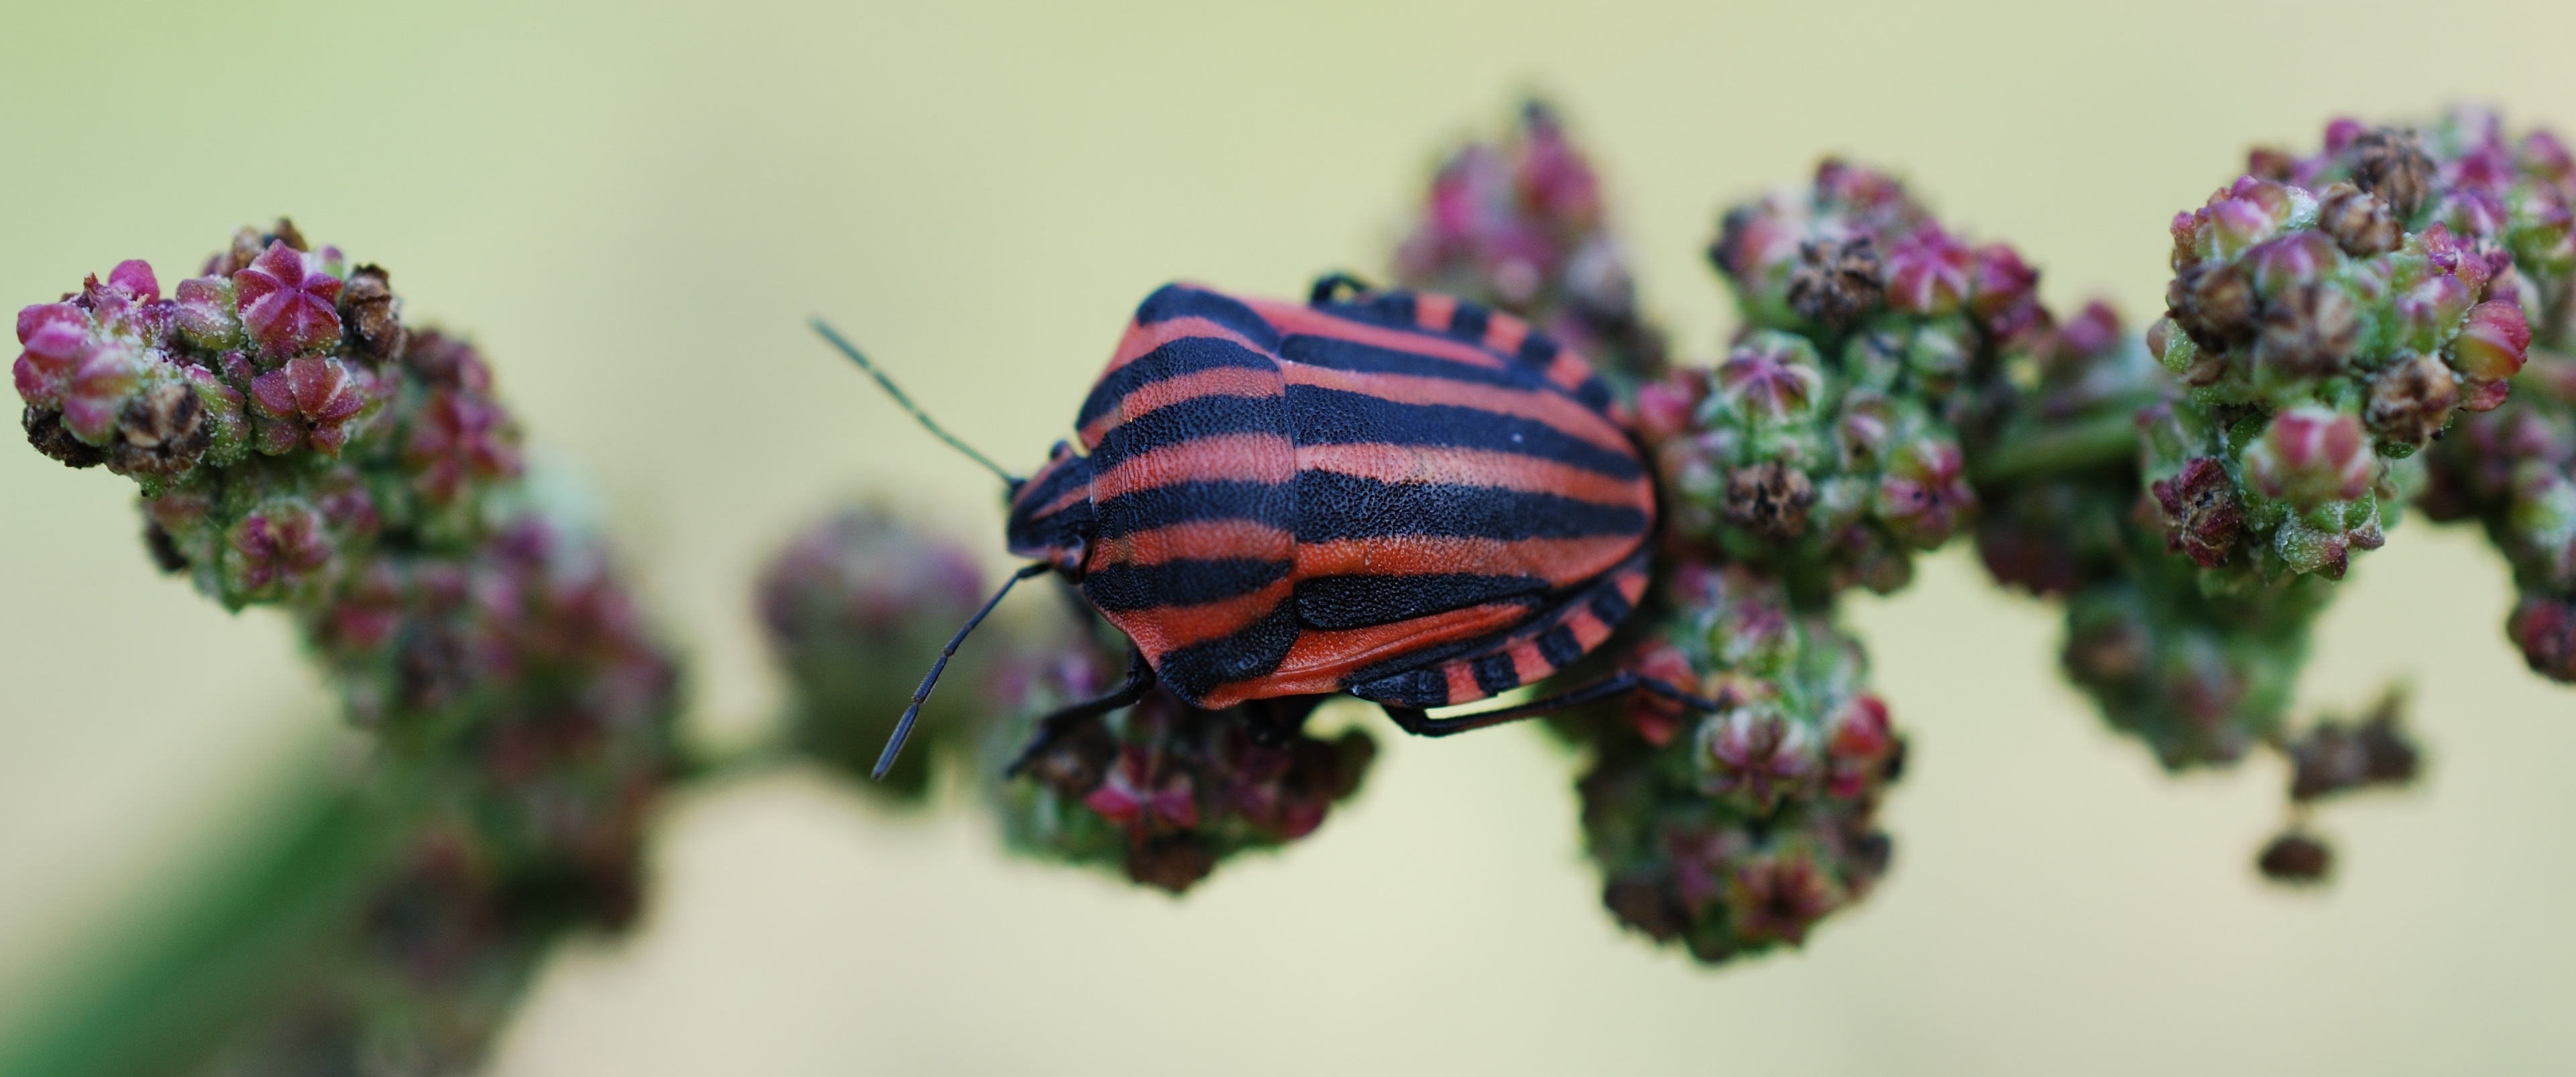
nature, blossom, plant, photography, leaf, flower, purple, petal, spring, green, red, color, insect, botany, butterfly, black, flora, fauna, invertebrate, striped, close up, macro photography, arthropod, moths and butterflies